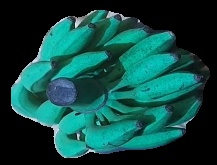
Variety: elakki-bale
Grade: grade3